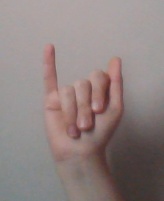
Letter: meem